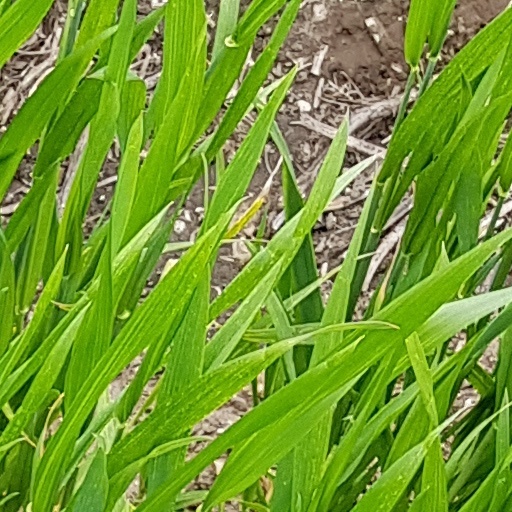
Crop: wheat